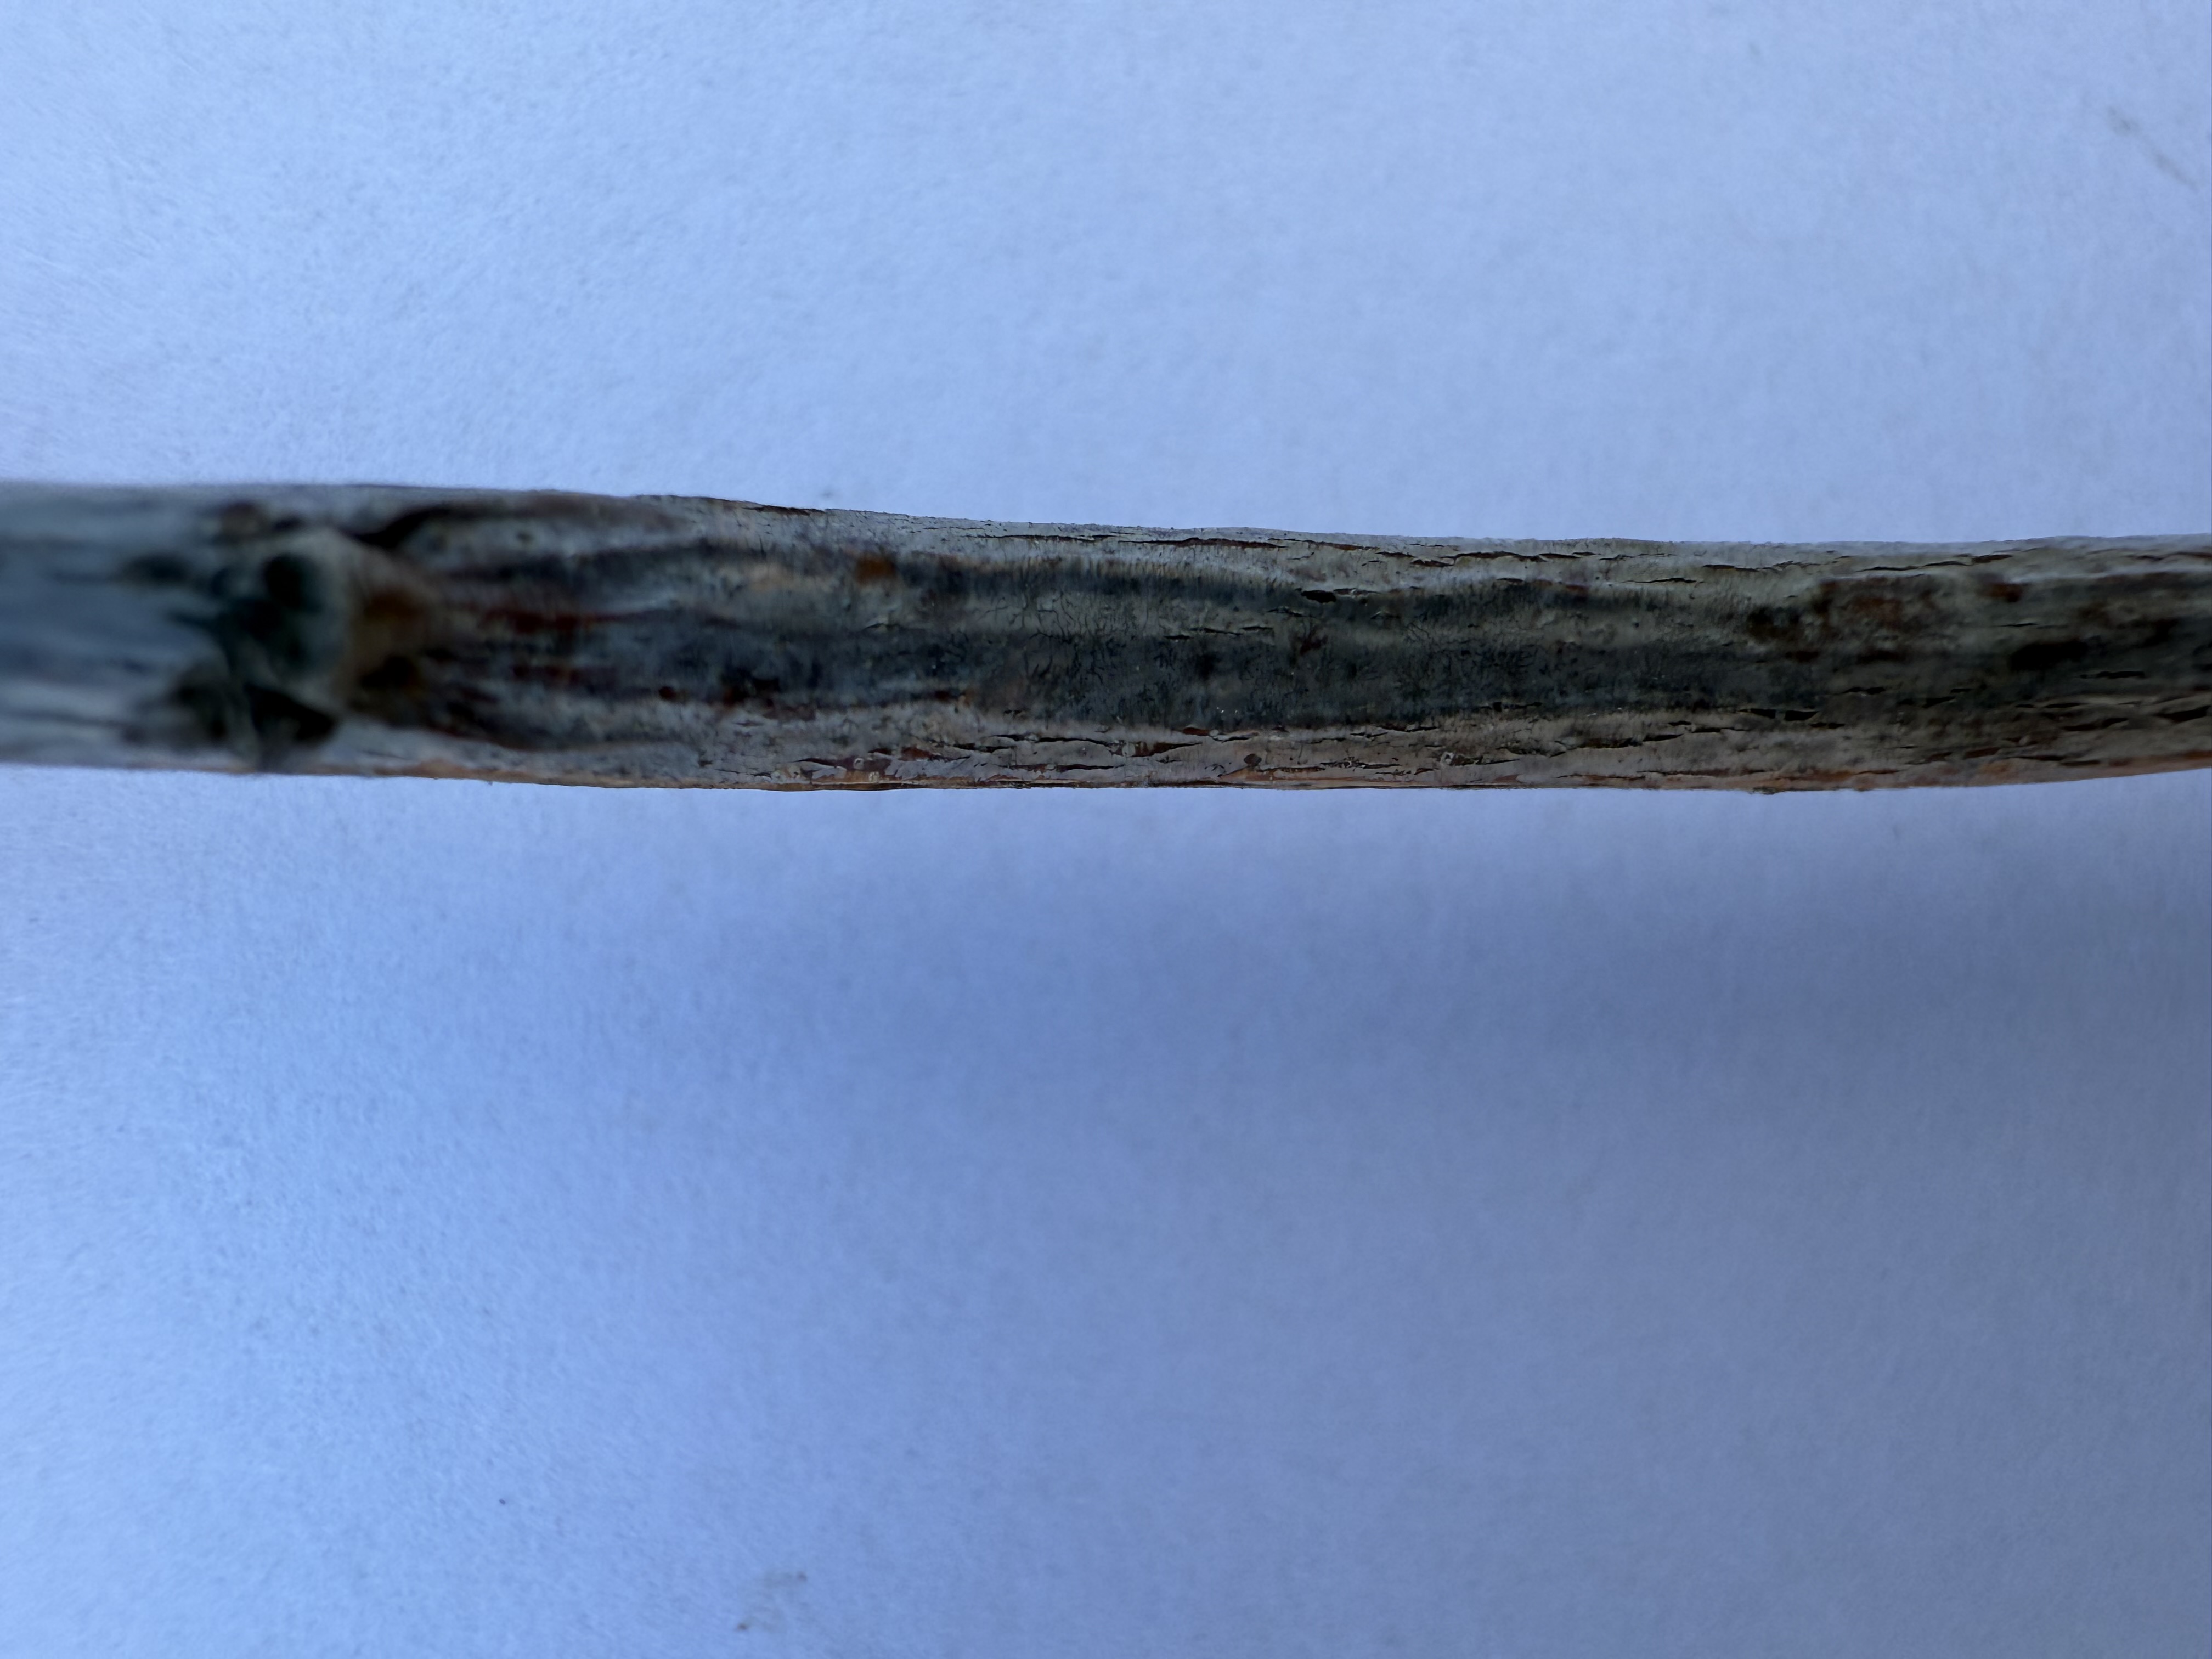
Variety: Angeleno Plum